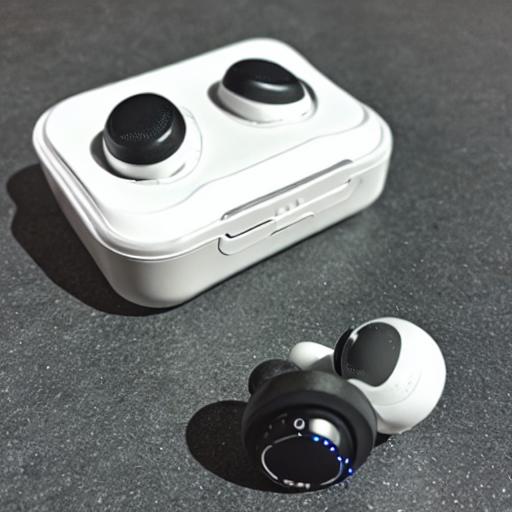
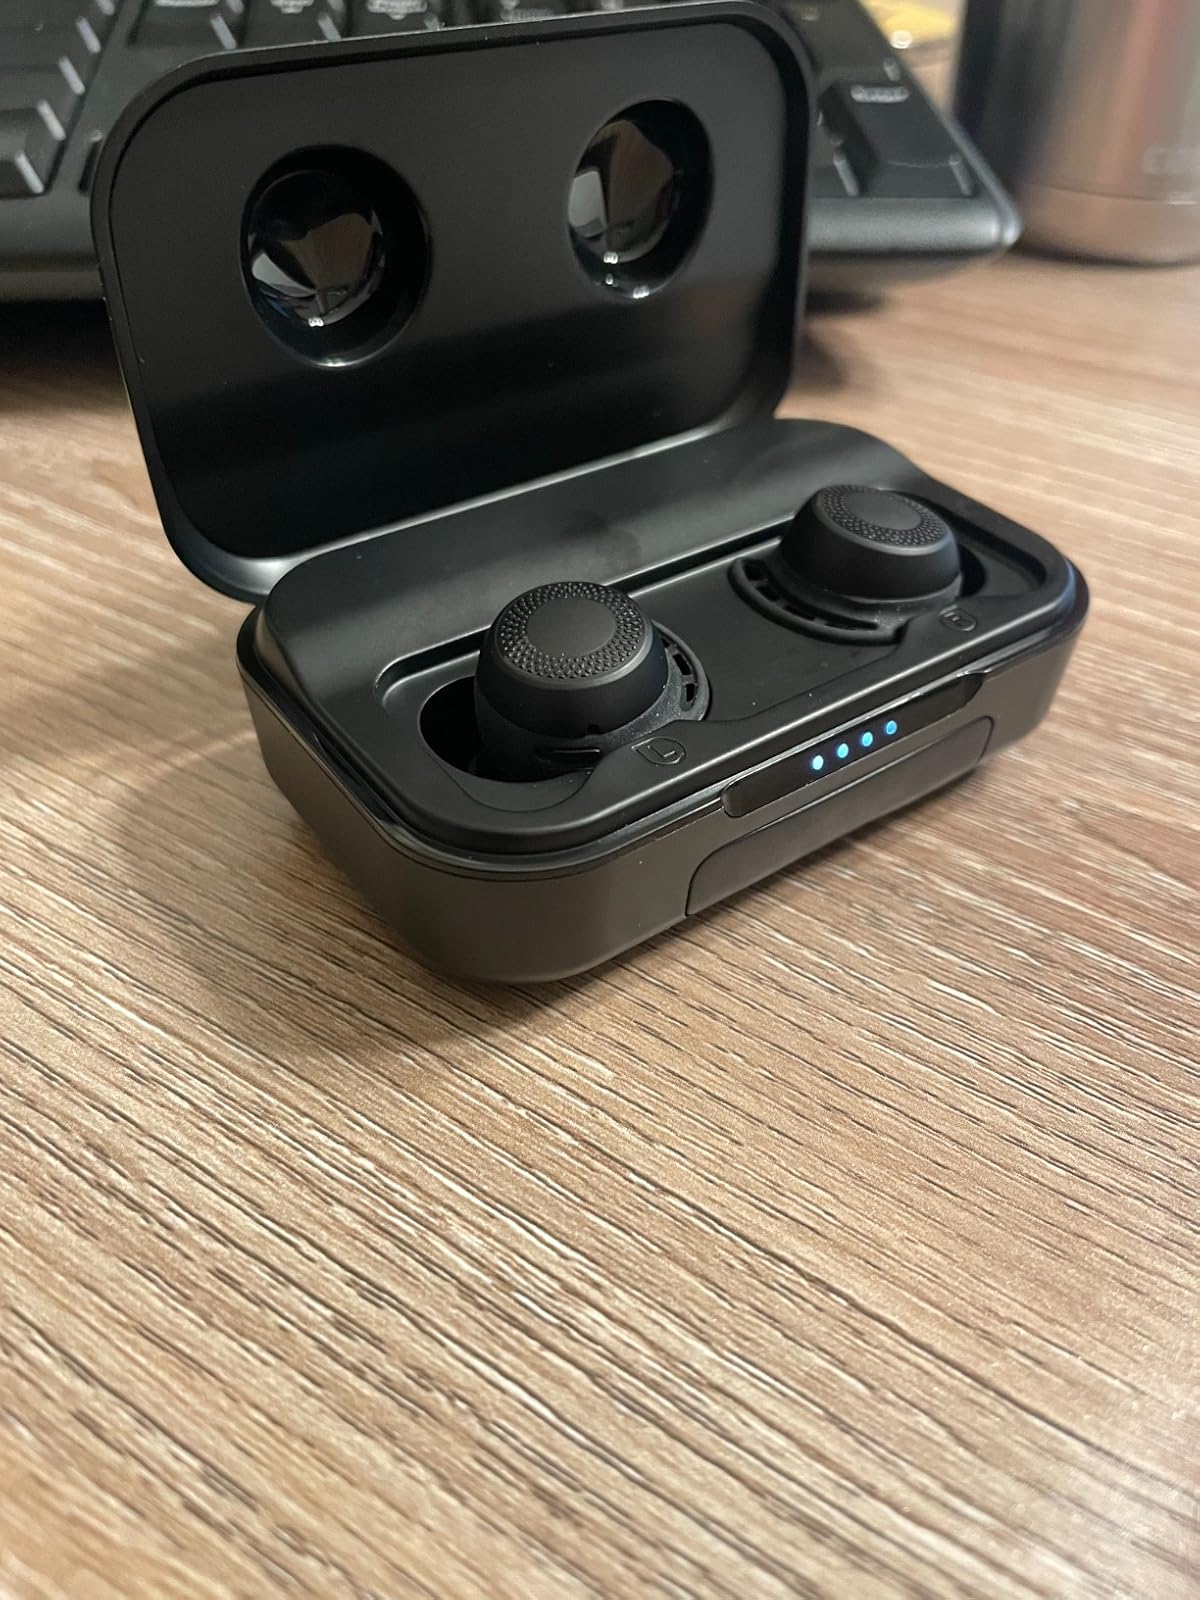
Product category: earbuds
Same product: no